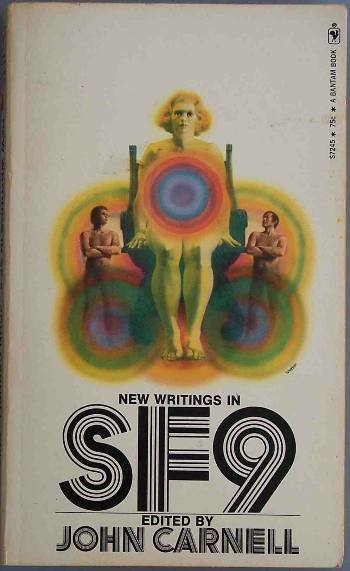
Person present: Yes